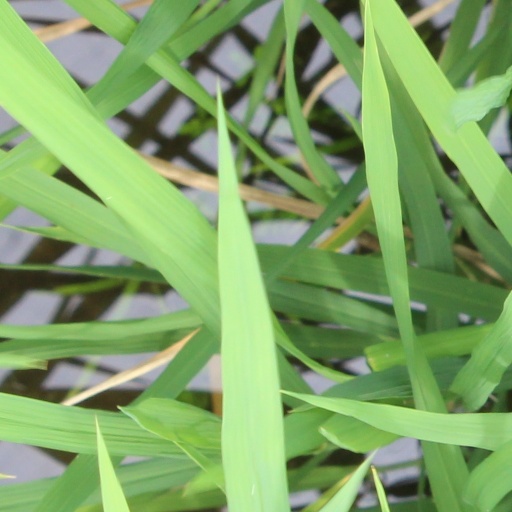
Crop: rice